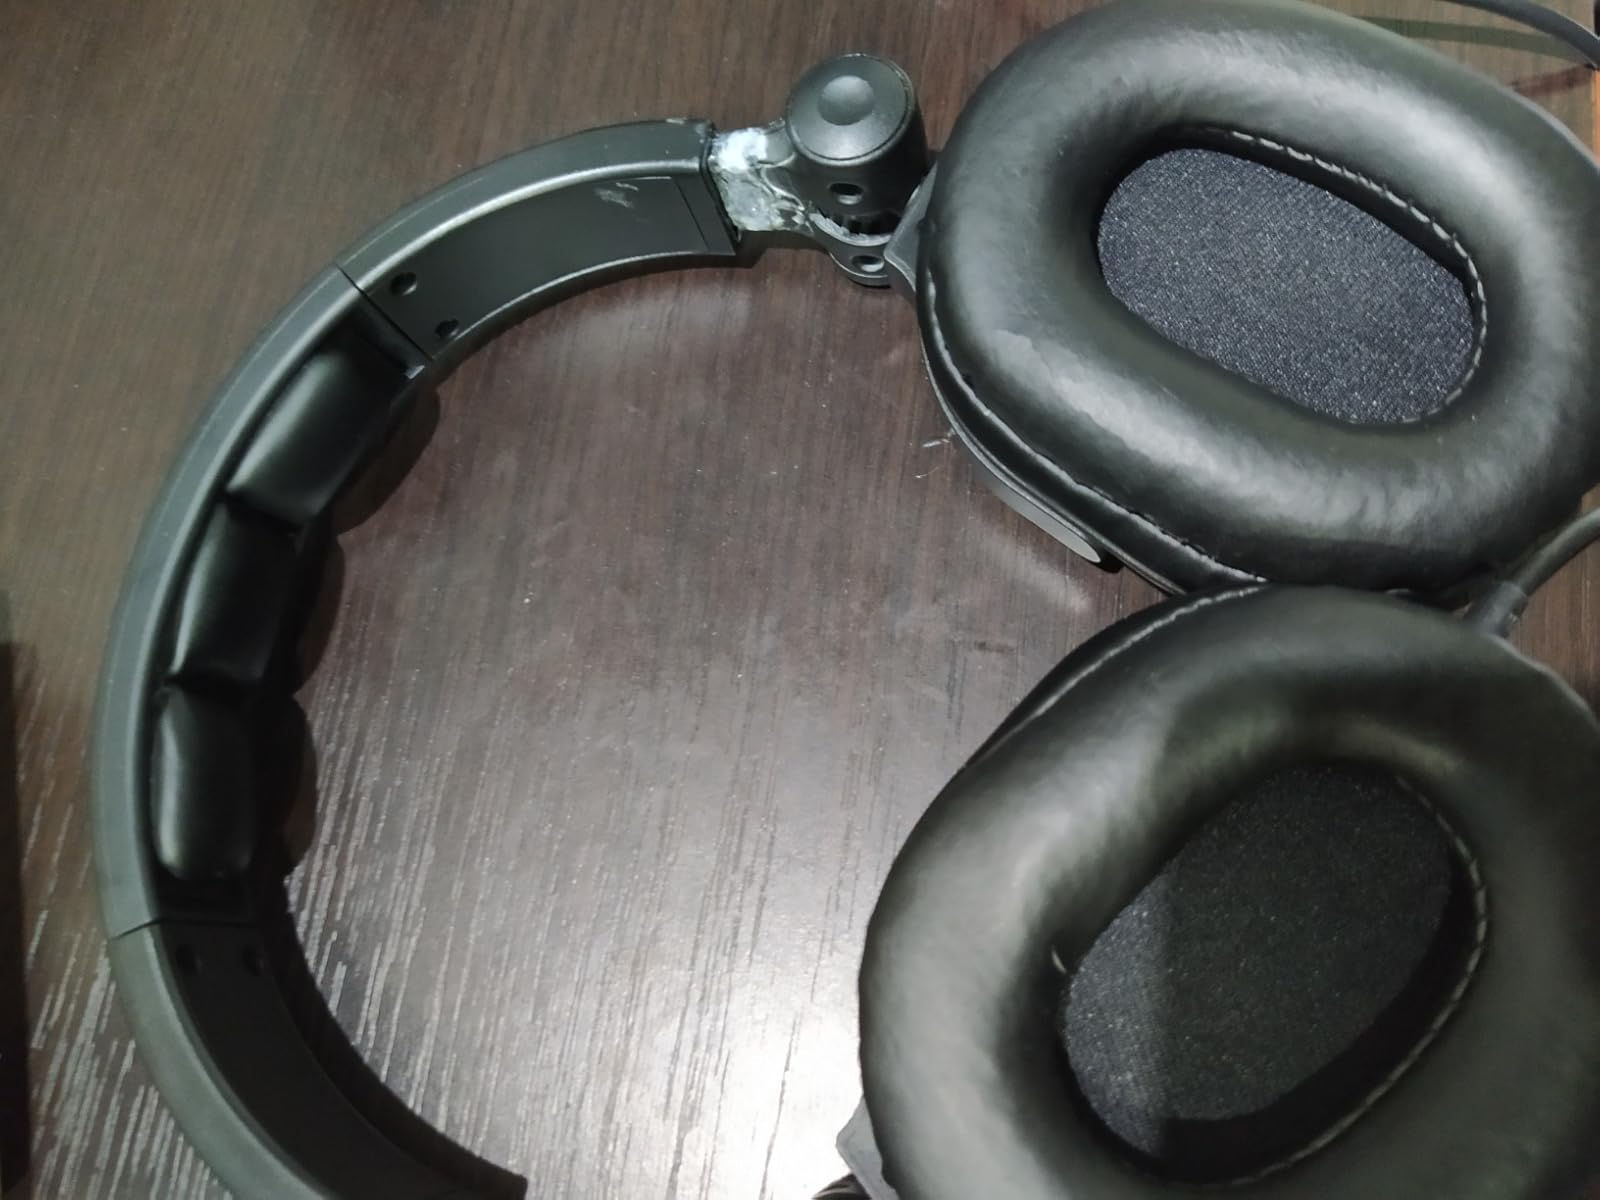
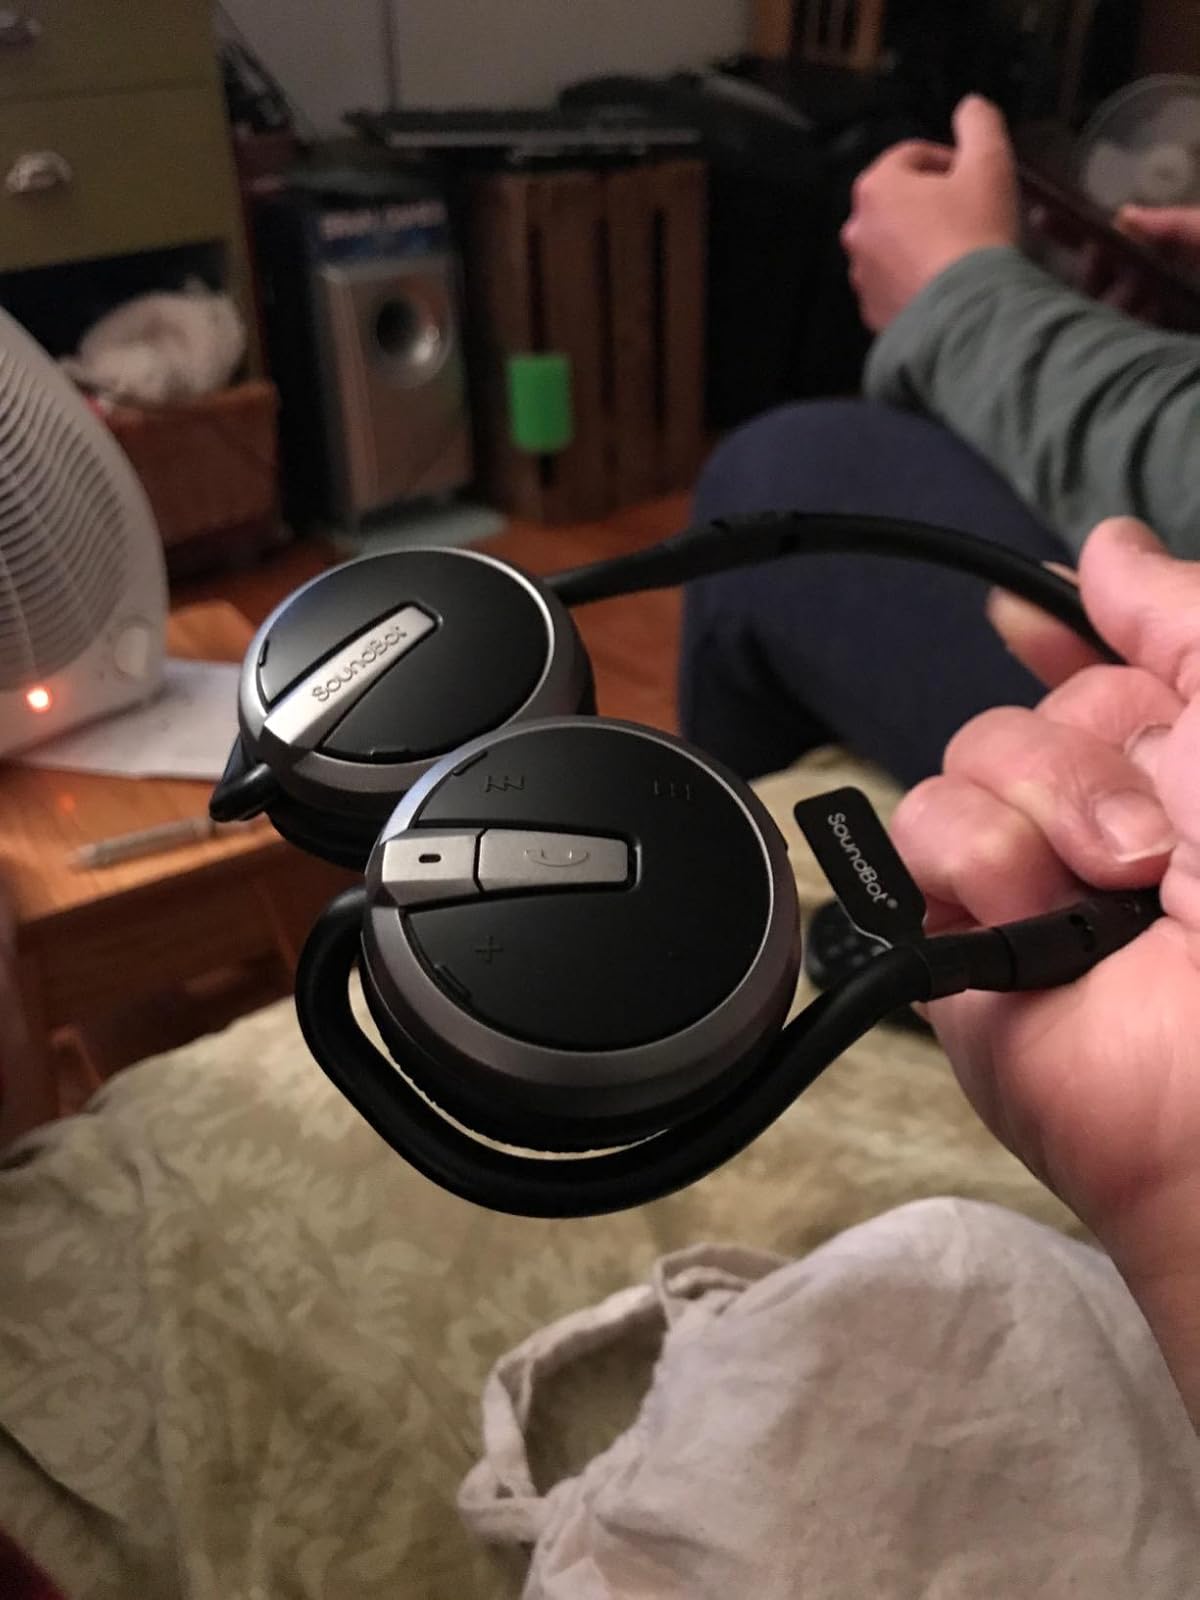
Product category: headphones
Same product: no